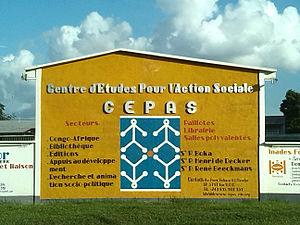
Entrée du Centre d’Études Pour l’Action Sociale, à Kinshasa
Congo-Afrique est une revue mensuelle congolaise de recherches et analyses dans les domaines économique politique et socio-culturel de la République démocratique du Congo. Fondée par des pères jésuites en 1961 elle est la seule revue scientifique mensuelle du Congo ayant paru sans discontinuité depuis sa fondation.